Springfield, Illinois

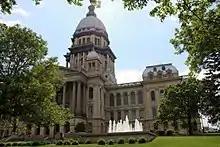
Present Capitol building, built –1888

Abraham Lincoln arrived in the Springfield area in 1831, but he did not live in the city until 1837. He spent the next six years in New Salem, where he began his legal studies, joined the state militia, and was elected to the Illinois General Assembly.